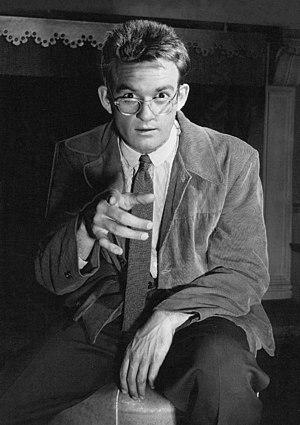
Richard « Dick » Attlesey est un athlète américain spécialiste du 110 mètres haies, détenteur du record du monde de la discipline de 1950 à 1956.